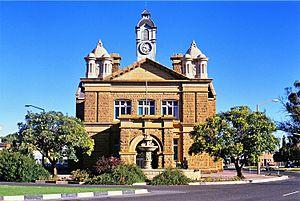
Kroonstad est une ville d'Afrique du Sud située dans le nord-est de la province de l'État libre.